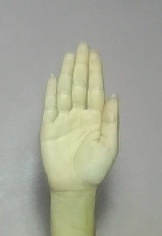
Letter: seen